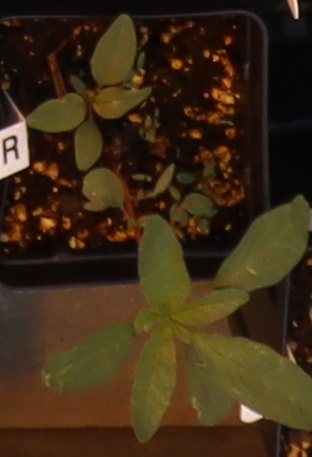
Label: Waterhemp